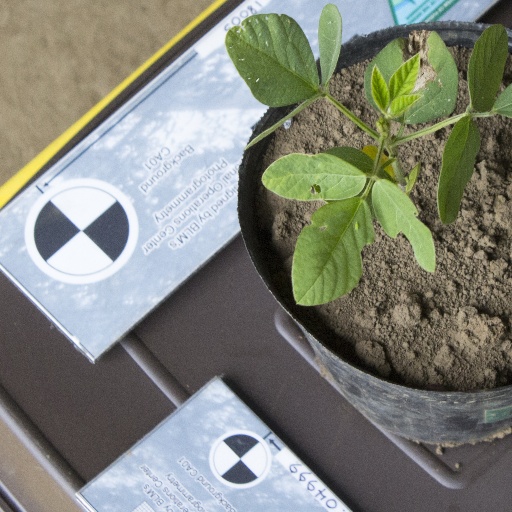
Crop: soybean